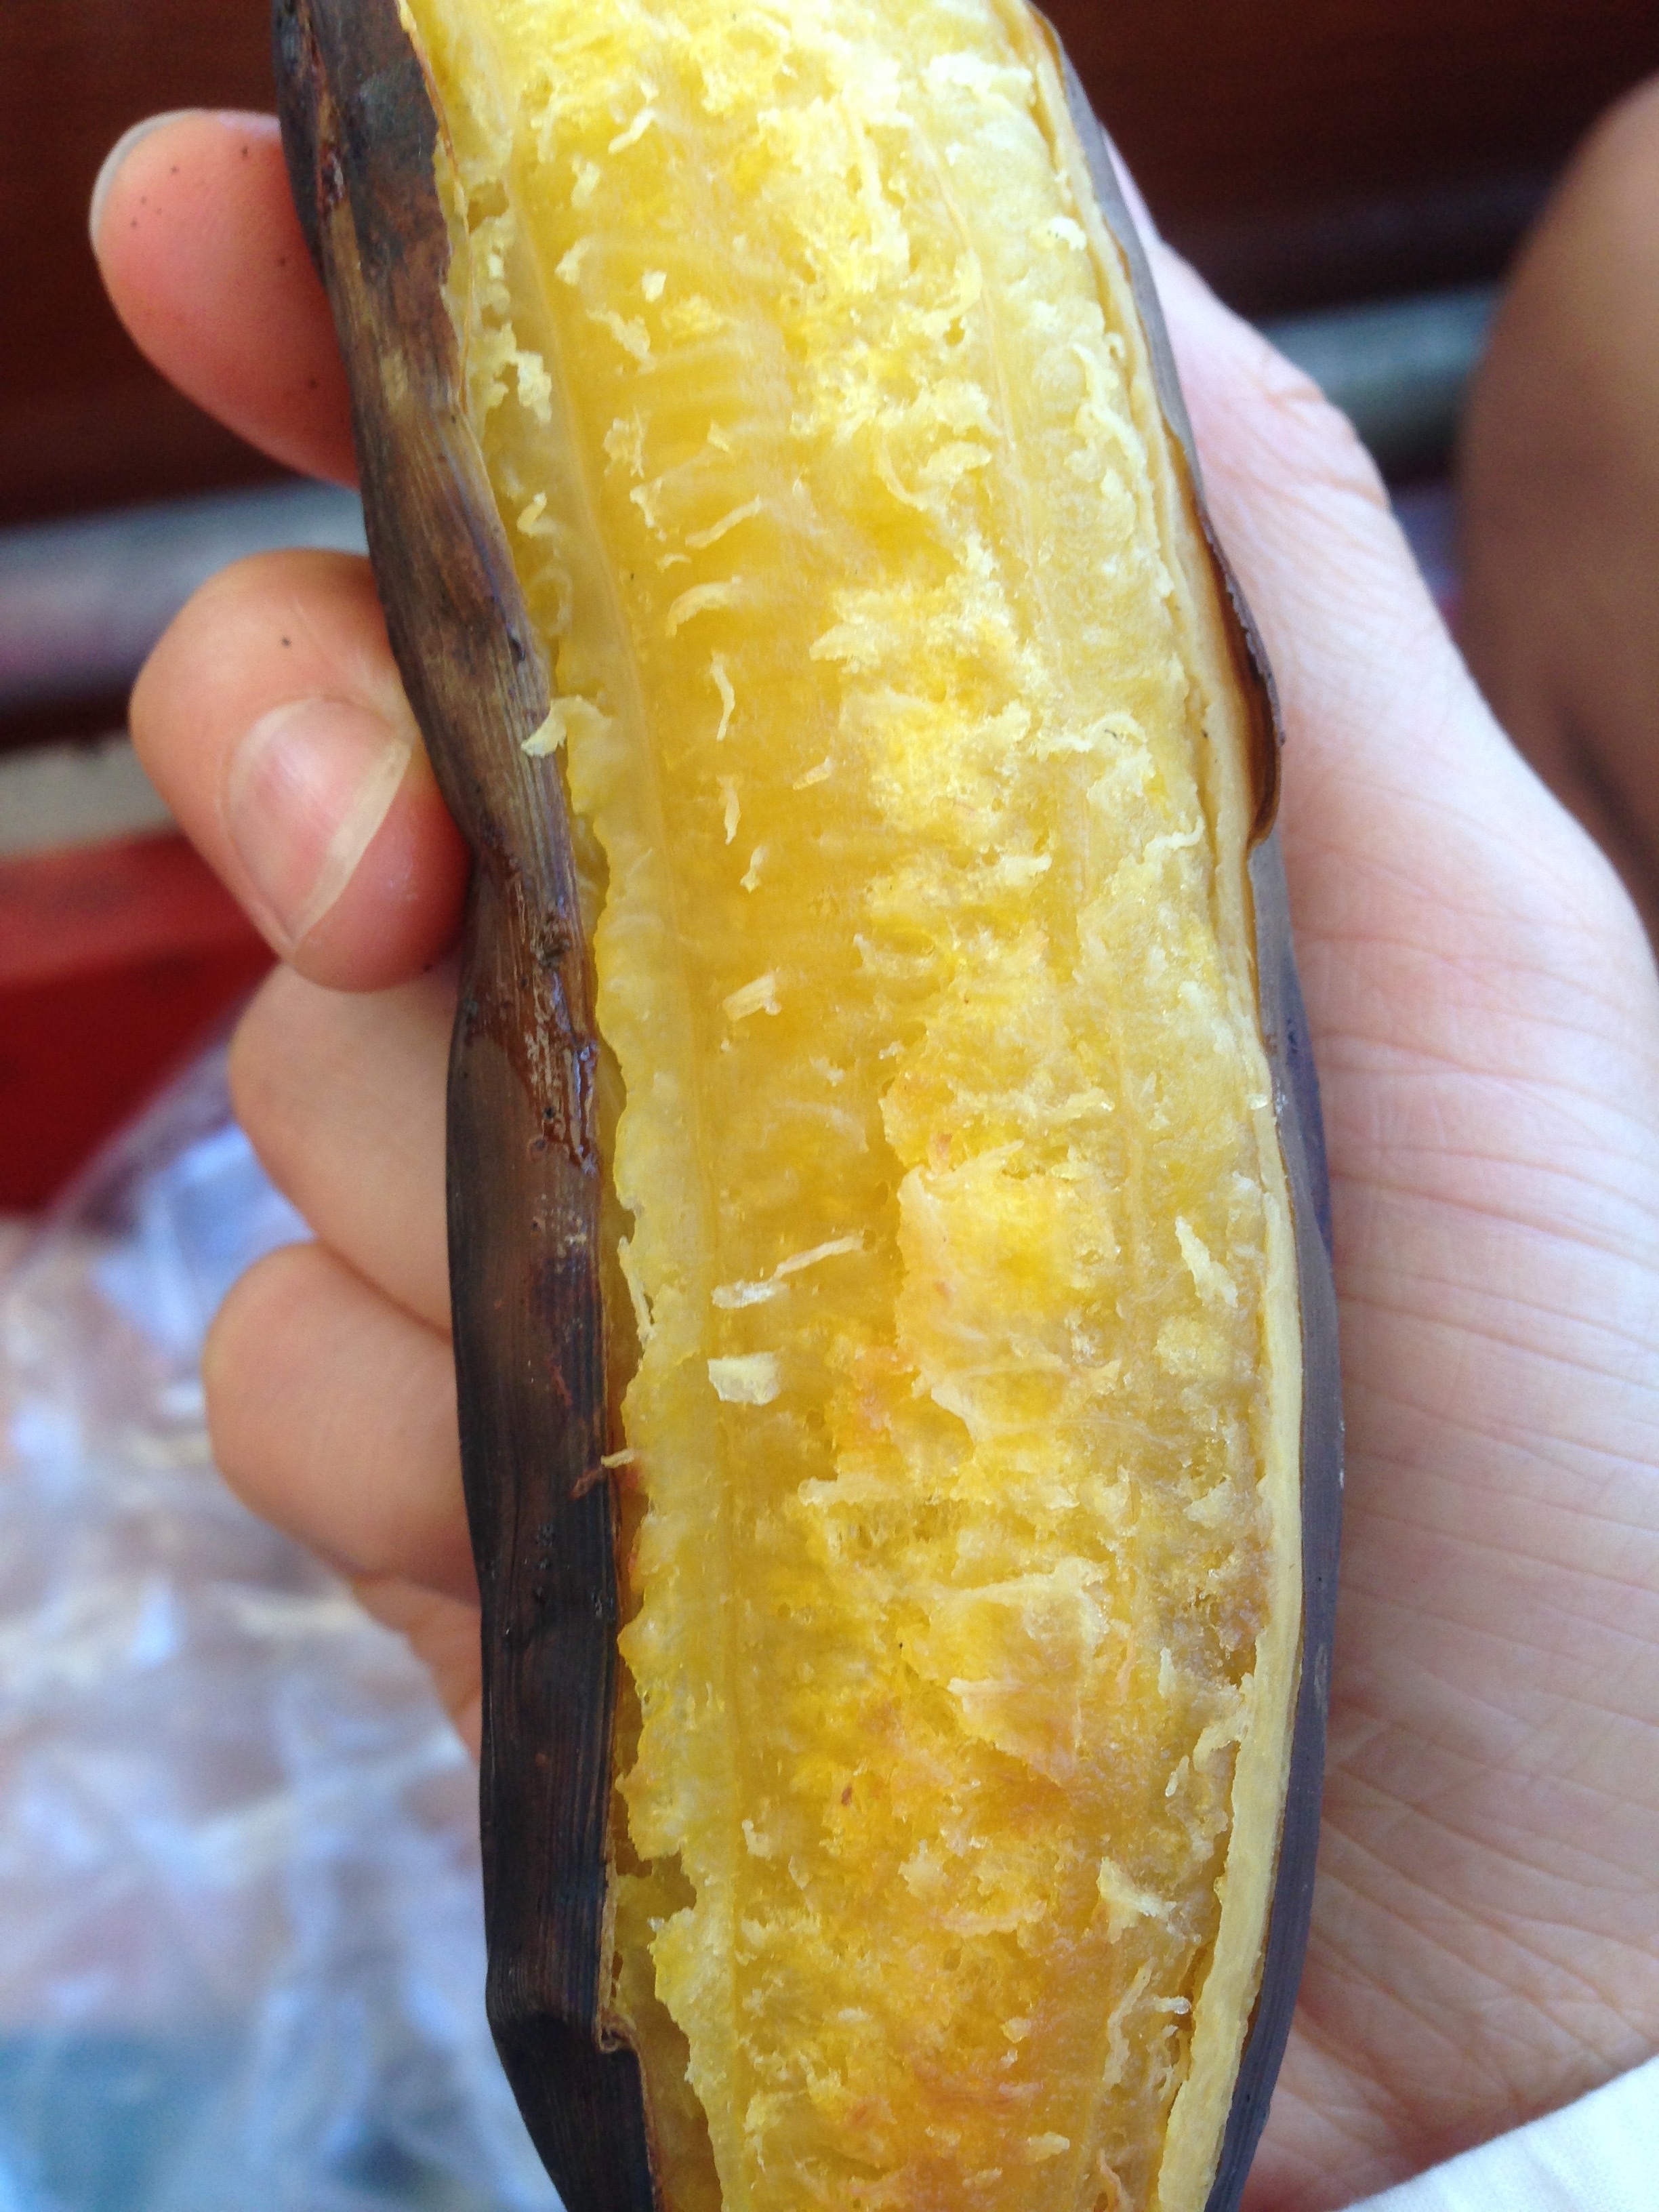
plant, street, fruit, sweet, leaf, food, cooking, produce, natural, banana, healthy, dessert, eat, delicious, baked, nutrition, tasty, vegetarian, thai, healthy eating, organic, corn on the cob, flowering plant, land plant